Ragamuffin War

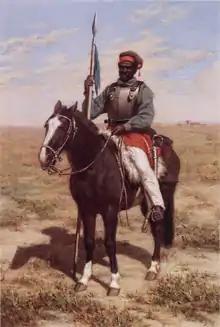
A painting of the ("Black Lancers"), a formation of former and freed slaves which served the Riograndense Republic as lancers

Afro-Brazilian people during the Ragamuffin War were fundamental and had an active participation throughout the entire conflict. It is estimated that in all, they would represent one third to one half of the republican army. Later, they were integrated into the ragtag groups in the cavalry or infantry. The first was created on 12 September 1836 and the second on 31 August 1838. On 31 August 1838, 426 combatants joined the army.